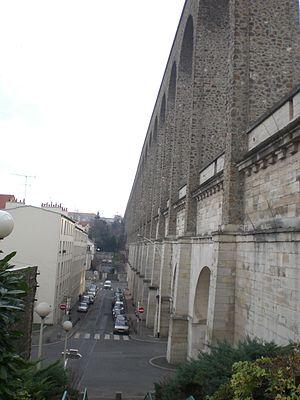
Arcueil est une commune française située dans le département du Val-de-Marne en région Île-de-France, faisant partie de la métropole du Grand Paris et du Forum métropolitain du Grand Paris.
Les aqueducs d'Arcueil et de Cachan sont un ensemble d'aqueducs à la limite d'Arcueil et de Cachan dans le Val-de-Marne qui traverse, à l'endroit d'un éperon, la vallée de la Bièvre. Ces aqueducs transportent les eaux de trois rivières : la Vanne, le Loing et le Lunain, rivières du bassin de la Seine et parcourant chacune entre 60 et 160km en Bourgogne, Champagne et Gâtinais. C'est ainsi que se superposent pas moins de trois ponts-aqueducs dont deux fonctionnent toujours et amènent à la capitale 145 000 m³ d'eau par jour.